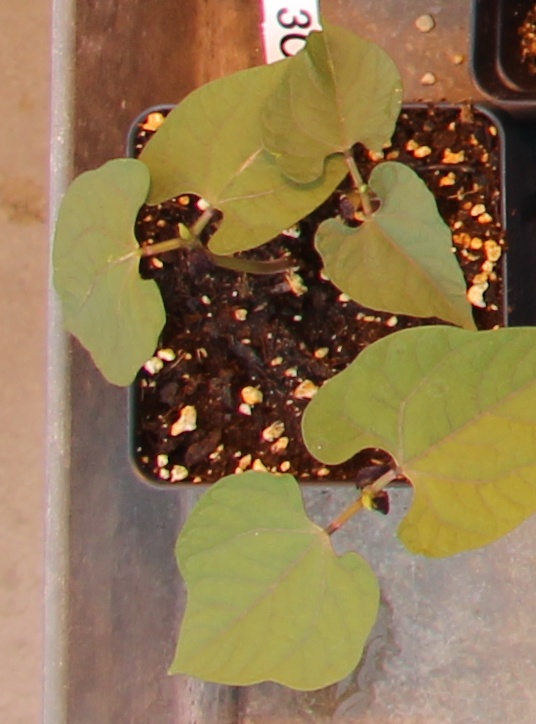
Label: Blackbean